Gull Wing Group International

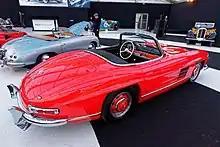
Roadsters and SLSs' are welcomed in the Group

The Gull Wing Group International (GWG) is a 501(c)(7) nonprofit organization founded in 1961 by enthusiasts of the 1954 to 1963 Mercedes-Benz 300 SL. With members worldwide, the organization aims to maintain the 300SL and provide members with the opportunity to become acquainted with the mechanics and handling of the iconic car. In addition to fostering a community of enthusiasts, the GWG organizes car-related events, including driving tours, an annual convention featuring technical sessions and driver's education, and social events. The organization also supports various charities and has an open membership policy, inviting individuals with an interest in the 300SL to join. In 2020, the GWG extended membership to owners of the Mercedes-Benz SLS AMG, a modern revival of the Gull Wing design, further expanding the reach of the organization to younger car enthusiasts.